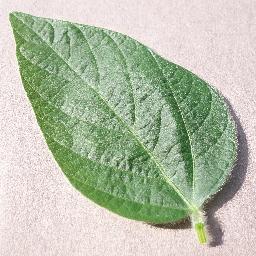
Label: Soybean___healthy